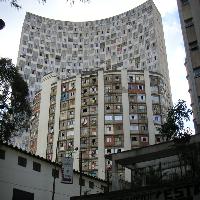
Weather: cloudy or overcast